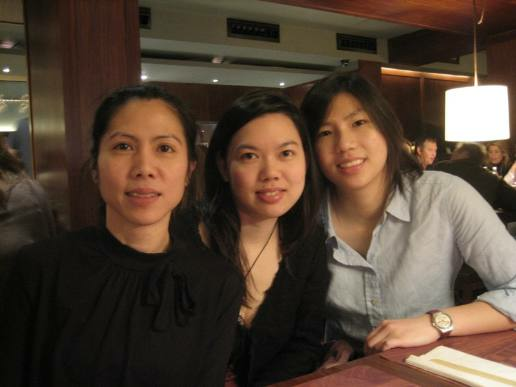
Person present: Yes